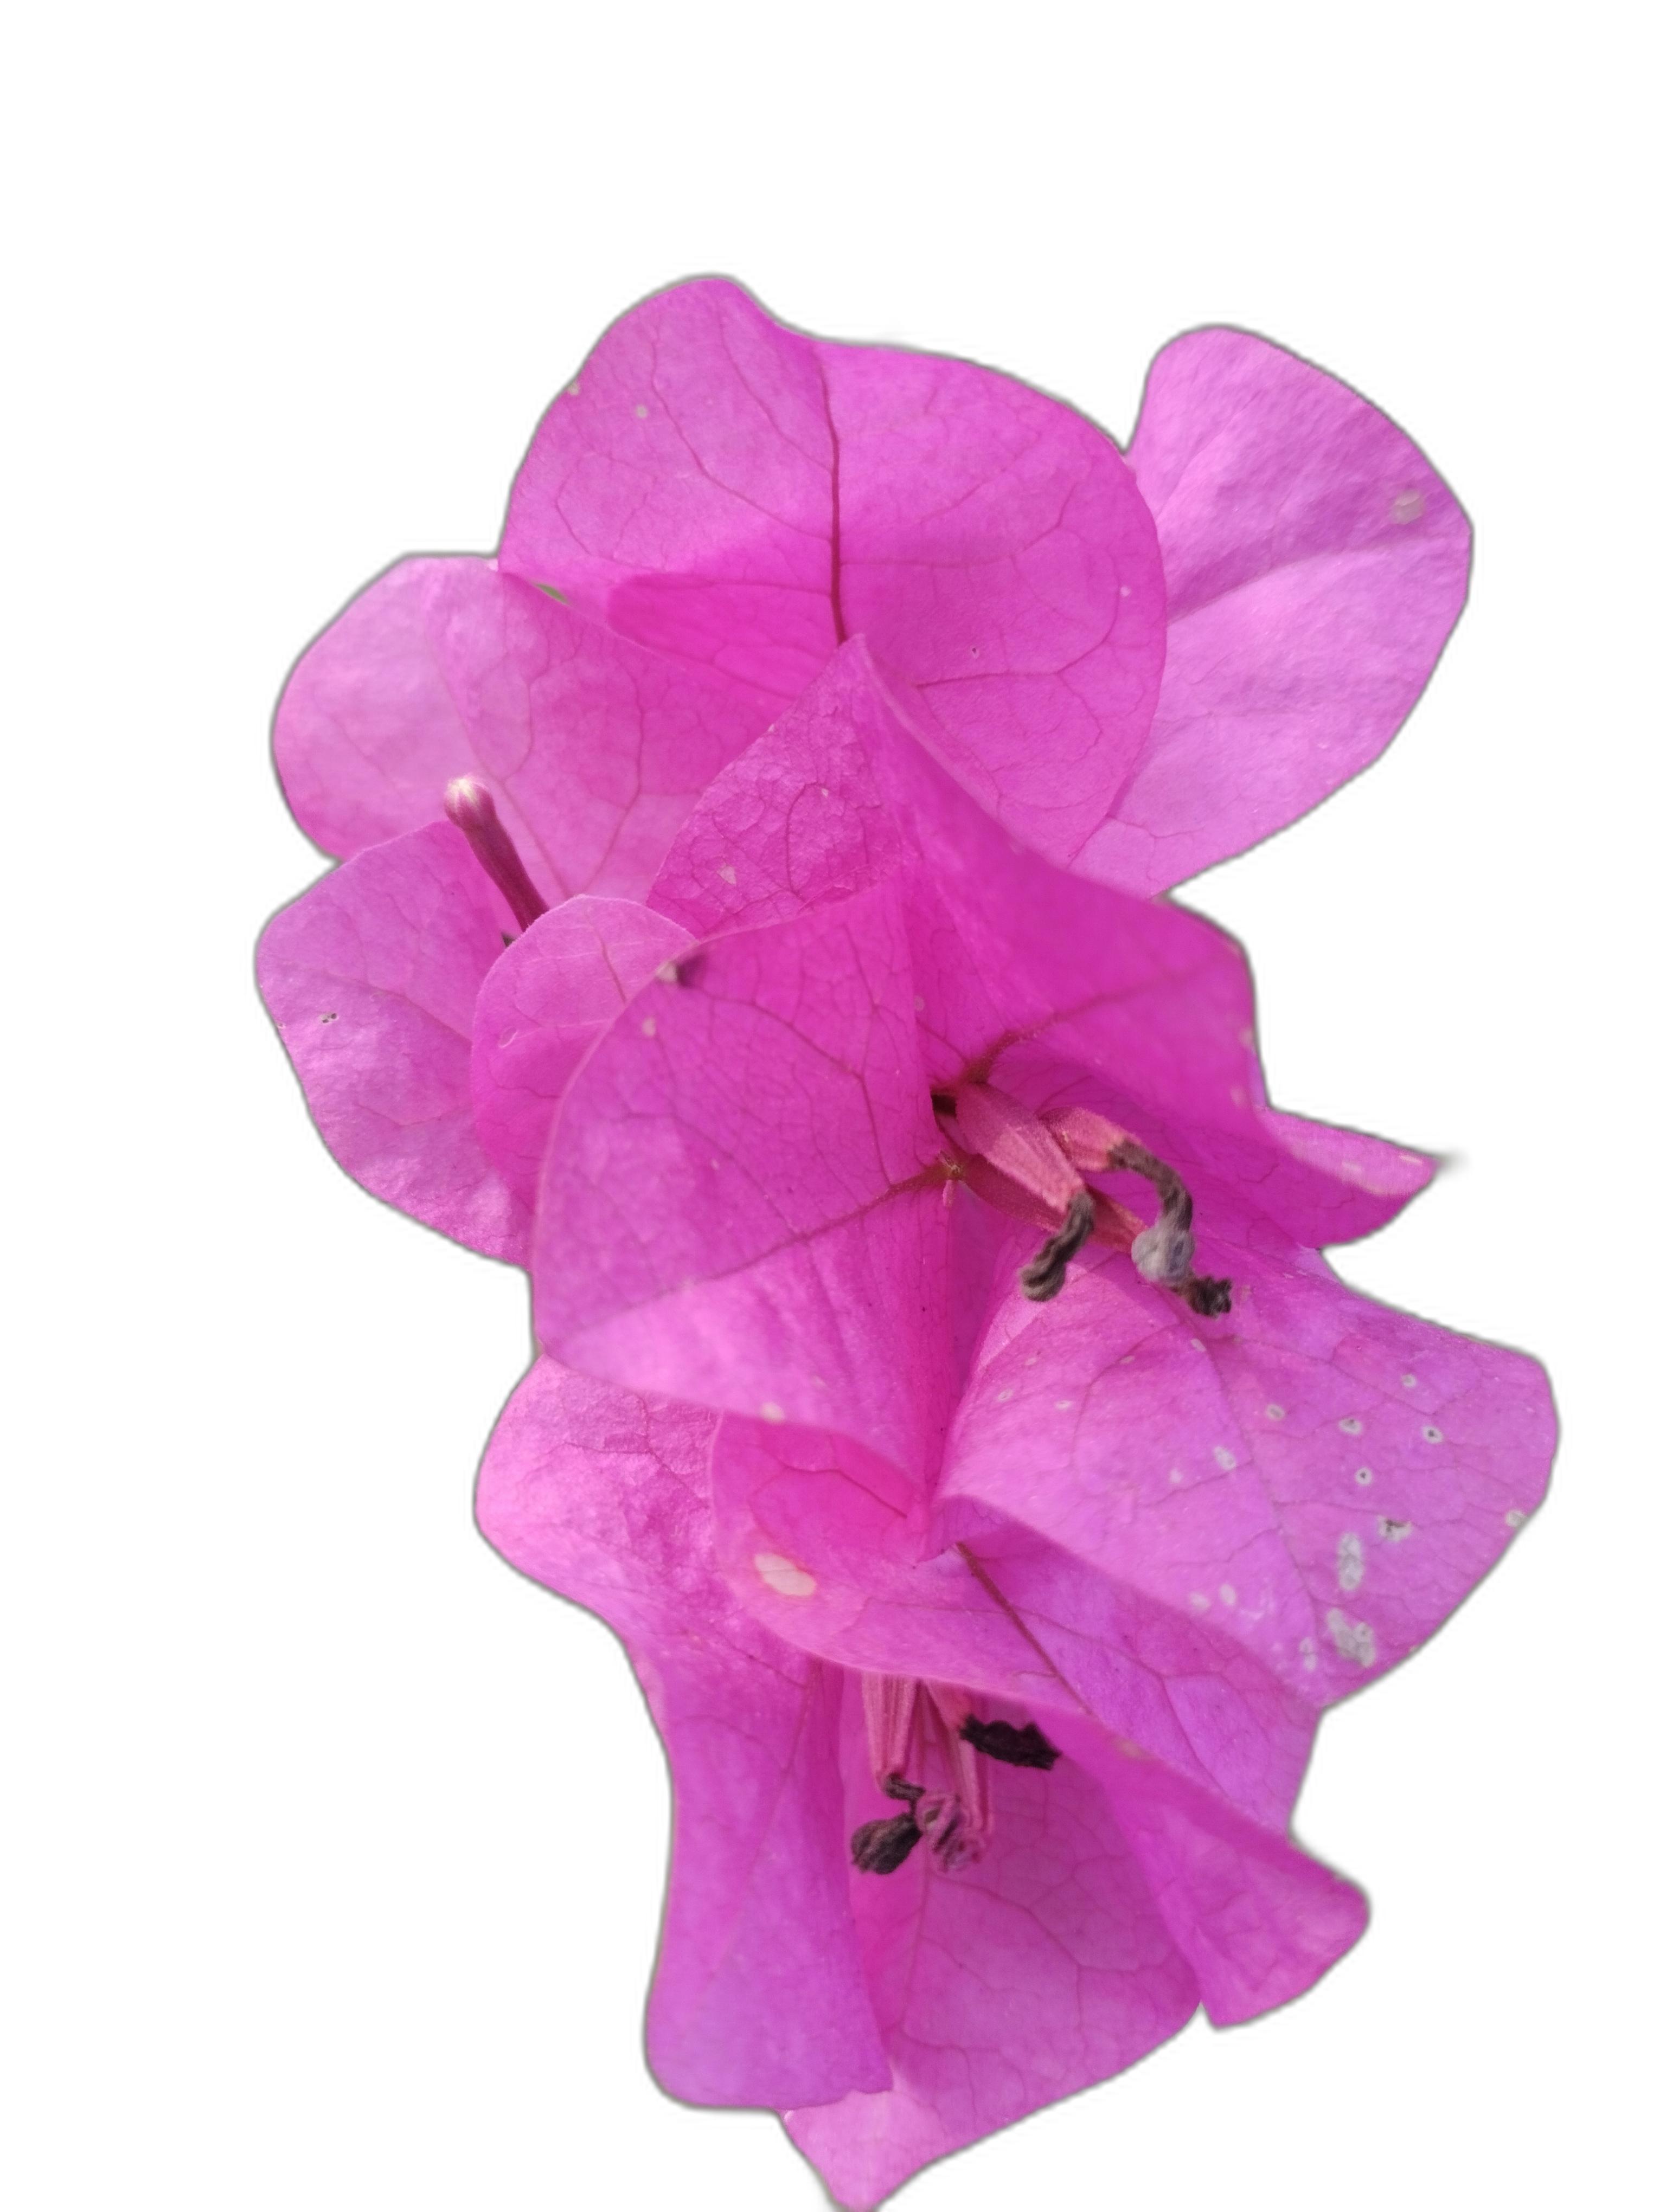
Label: Bougainvillea